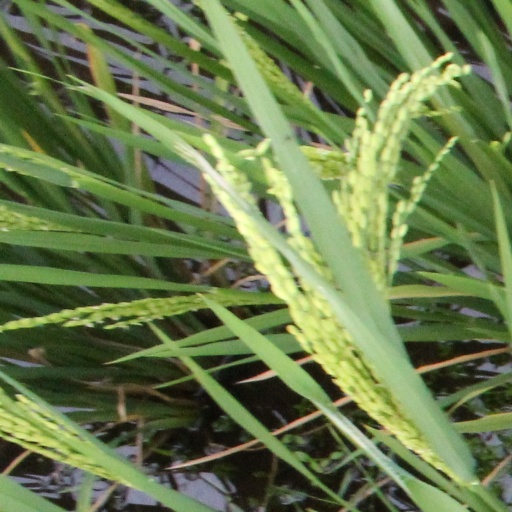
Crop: rice